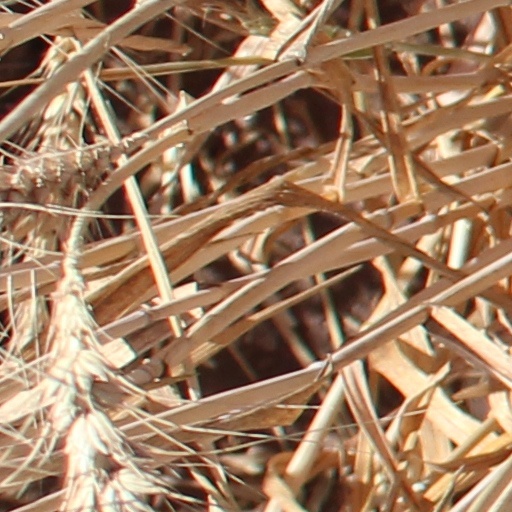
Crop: wheat